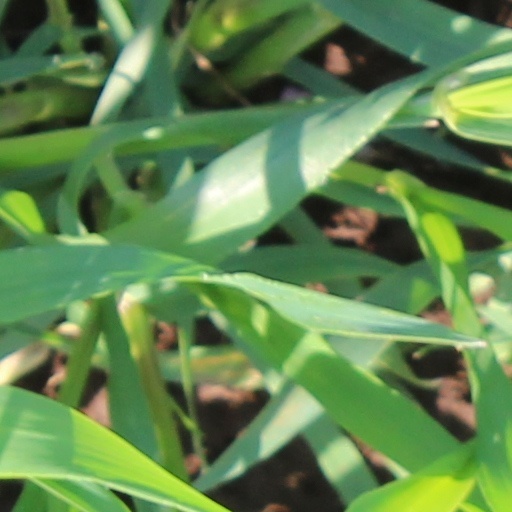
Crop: wheat